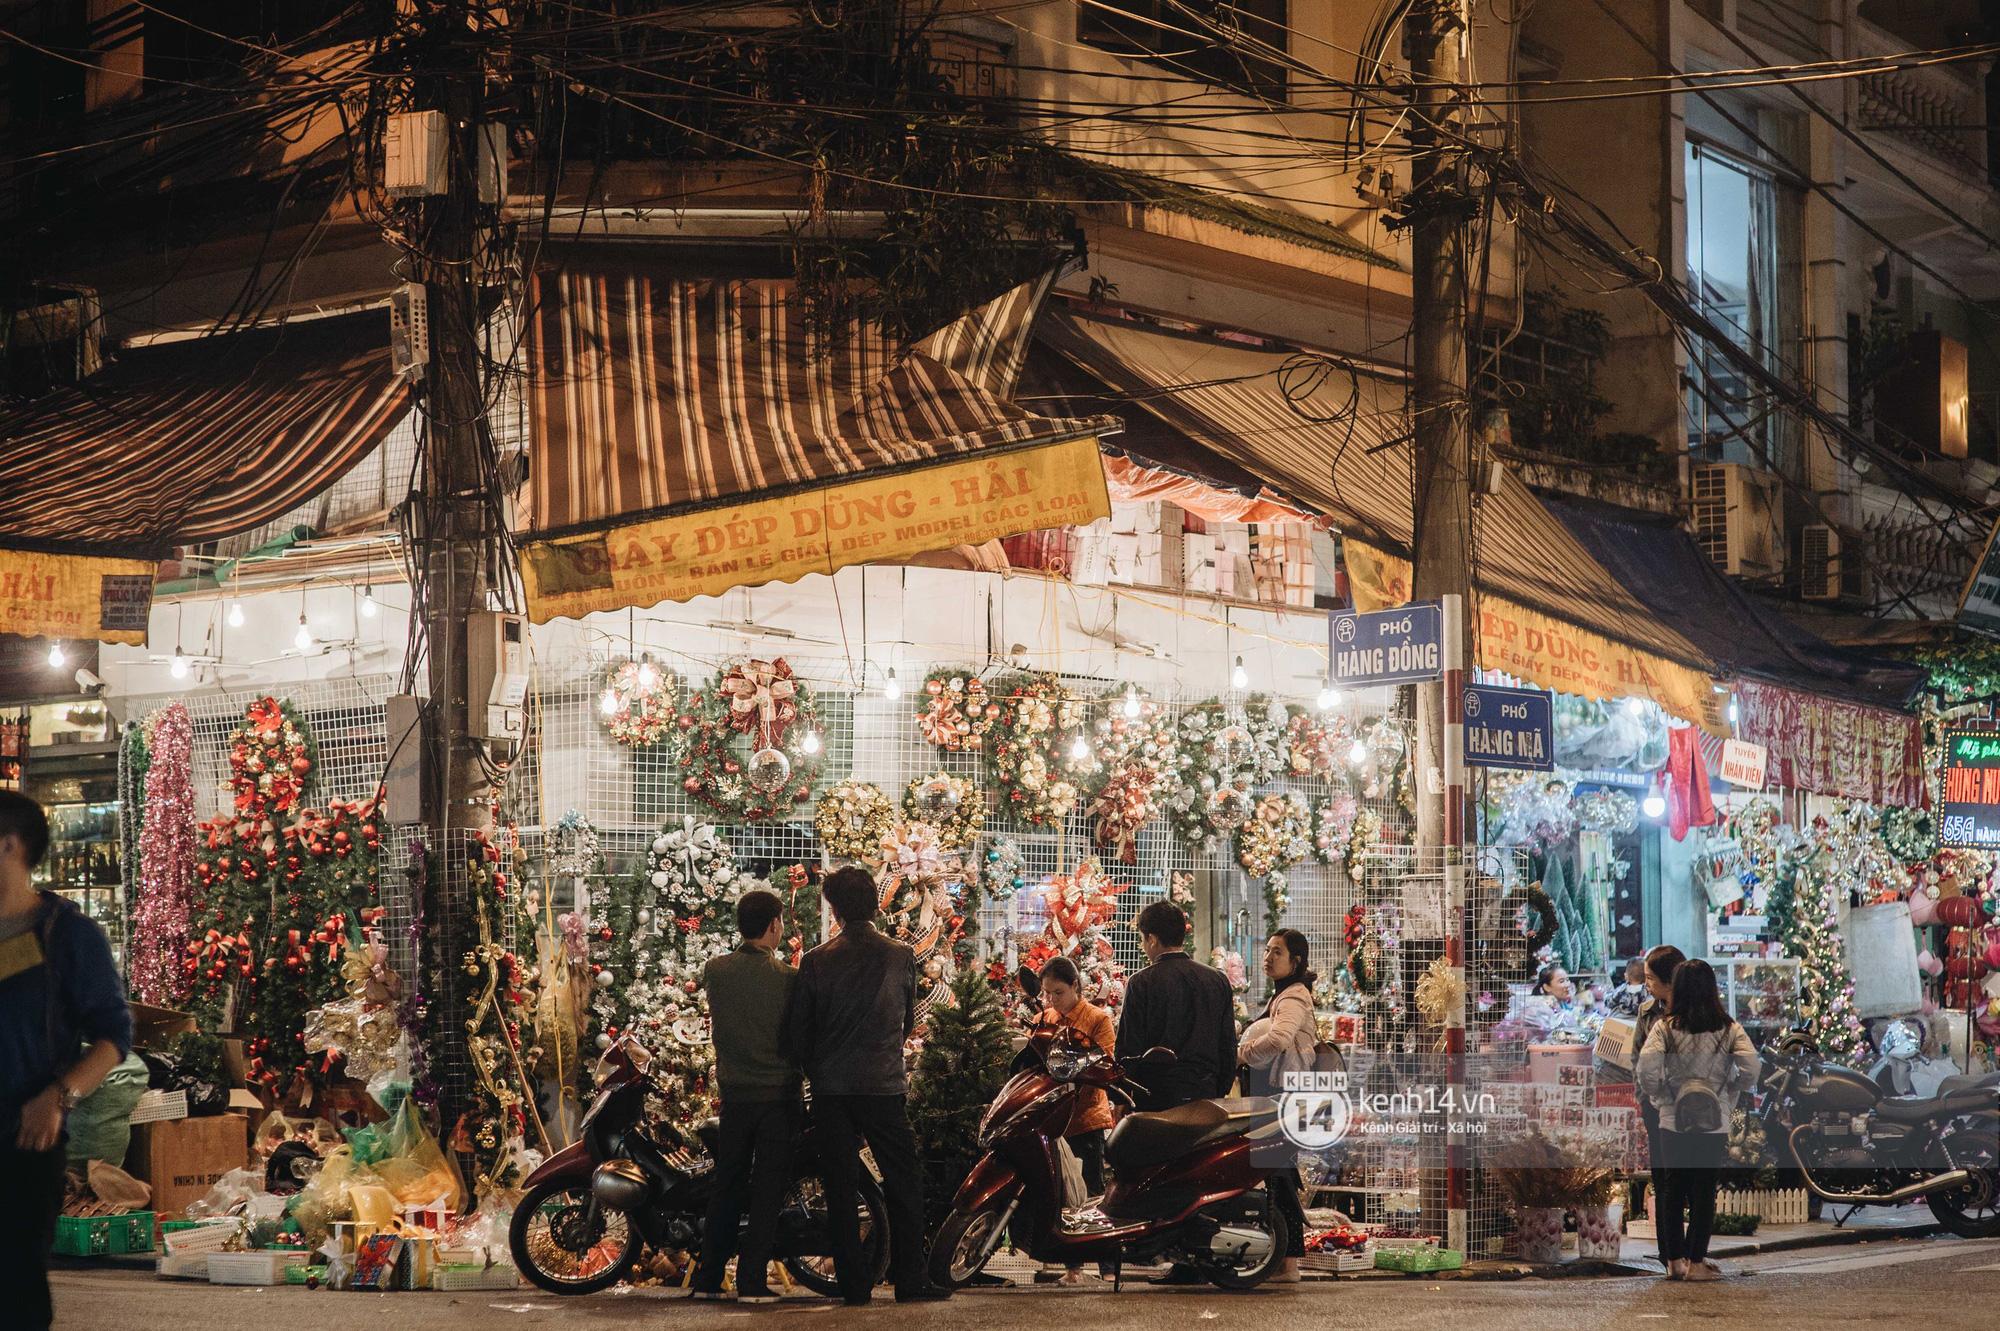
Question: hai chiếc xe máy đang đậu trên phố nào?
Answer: phố hàng đồng